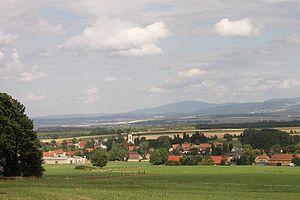
Bertsdorf-Hörnitz est une commune de Saxe, située dans l'arrondissement de Görlitz, dans le district de Dresde.